Josef Jindřich Šechtl

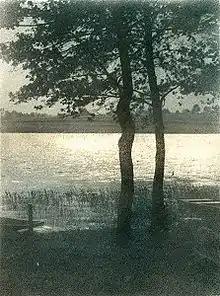
Bromoil, 1920s

The Šechtl & Voseček studios were advertised as artistic studios with a special focus on portraits of women and children. Josef Jindřich Šechtl did a number of works in fine art photography; however, most of these photographic prints either have been lost or are in private collections. Many of his architectural photographs have a great artistic quality, in particular those of the old town of Tábor, and his booklet "Kutná Hora" on that town.